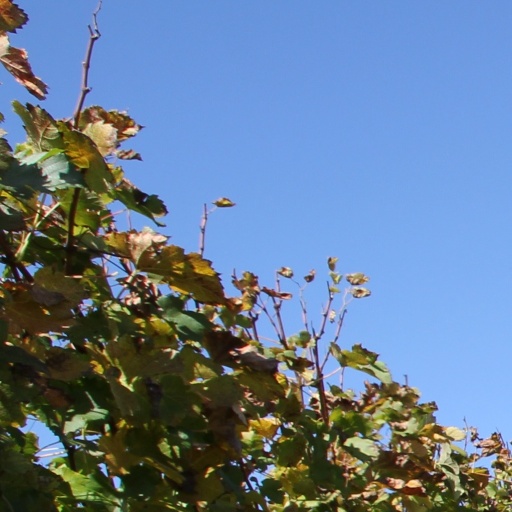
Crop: grape